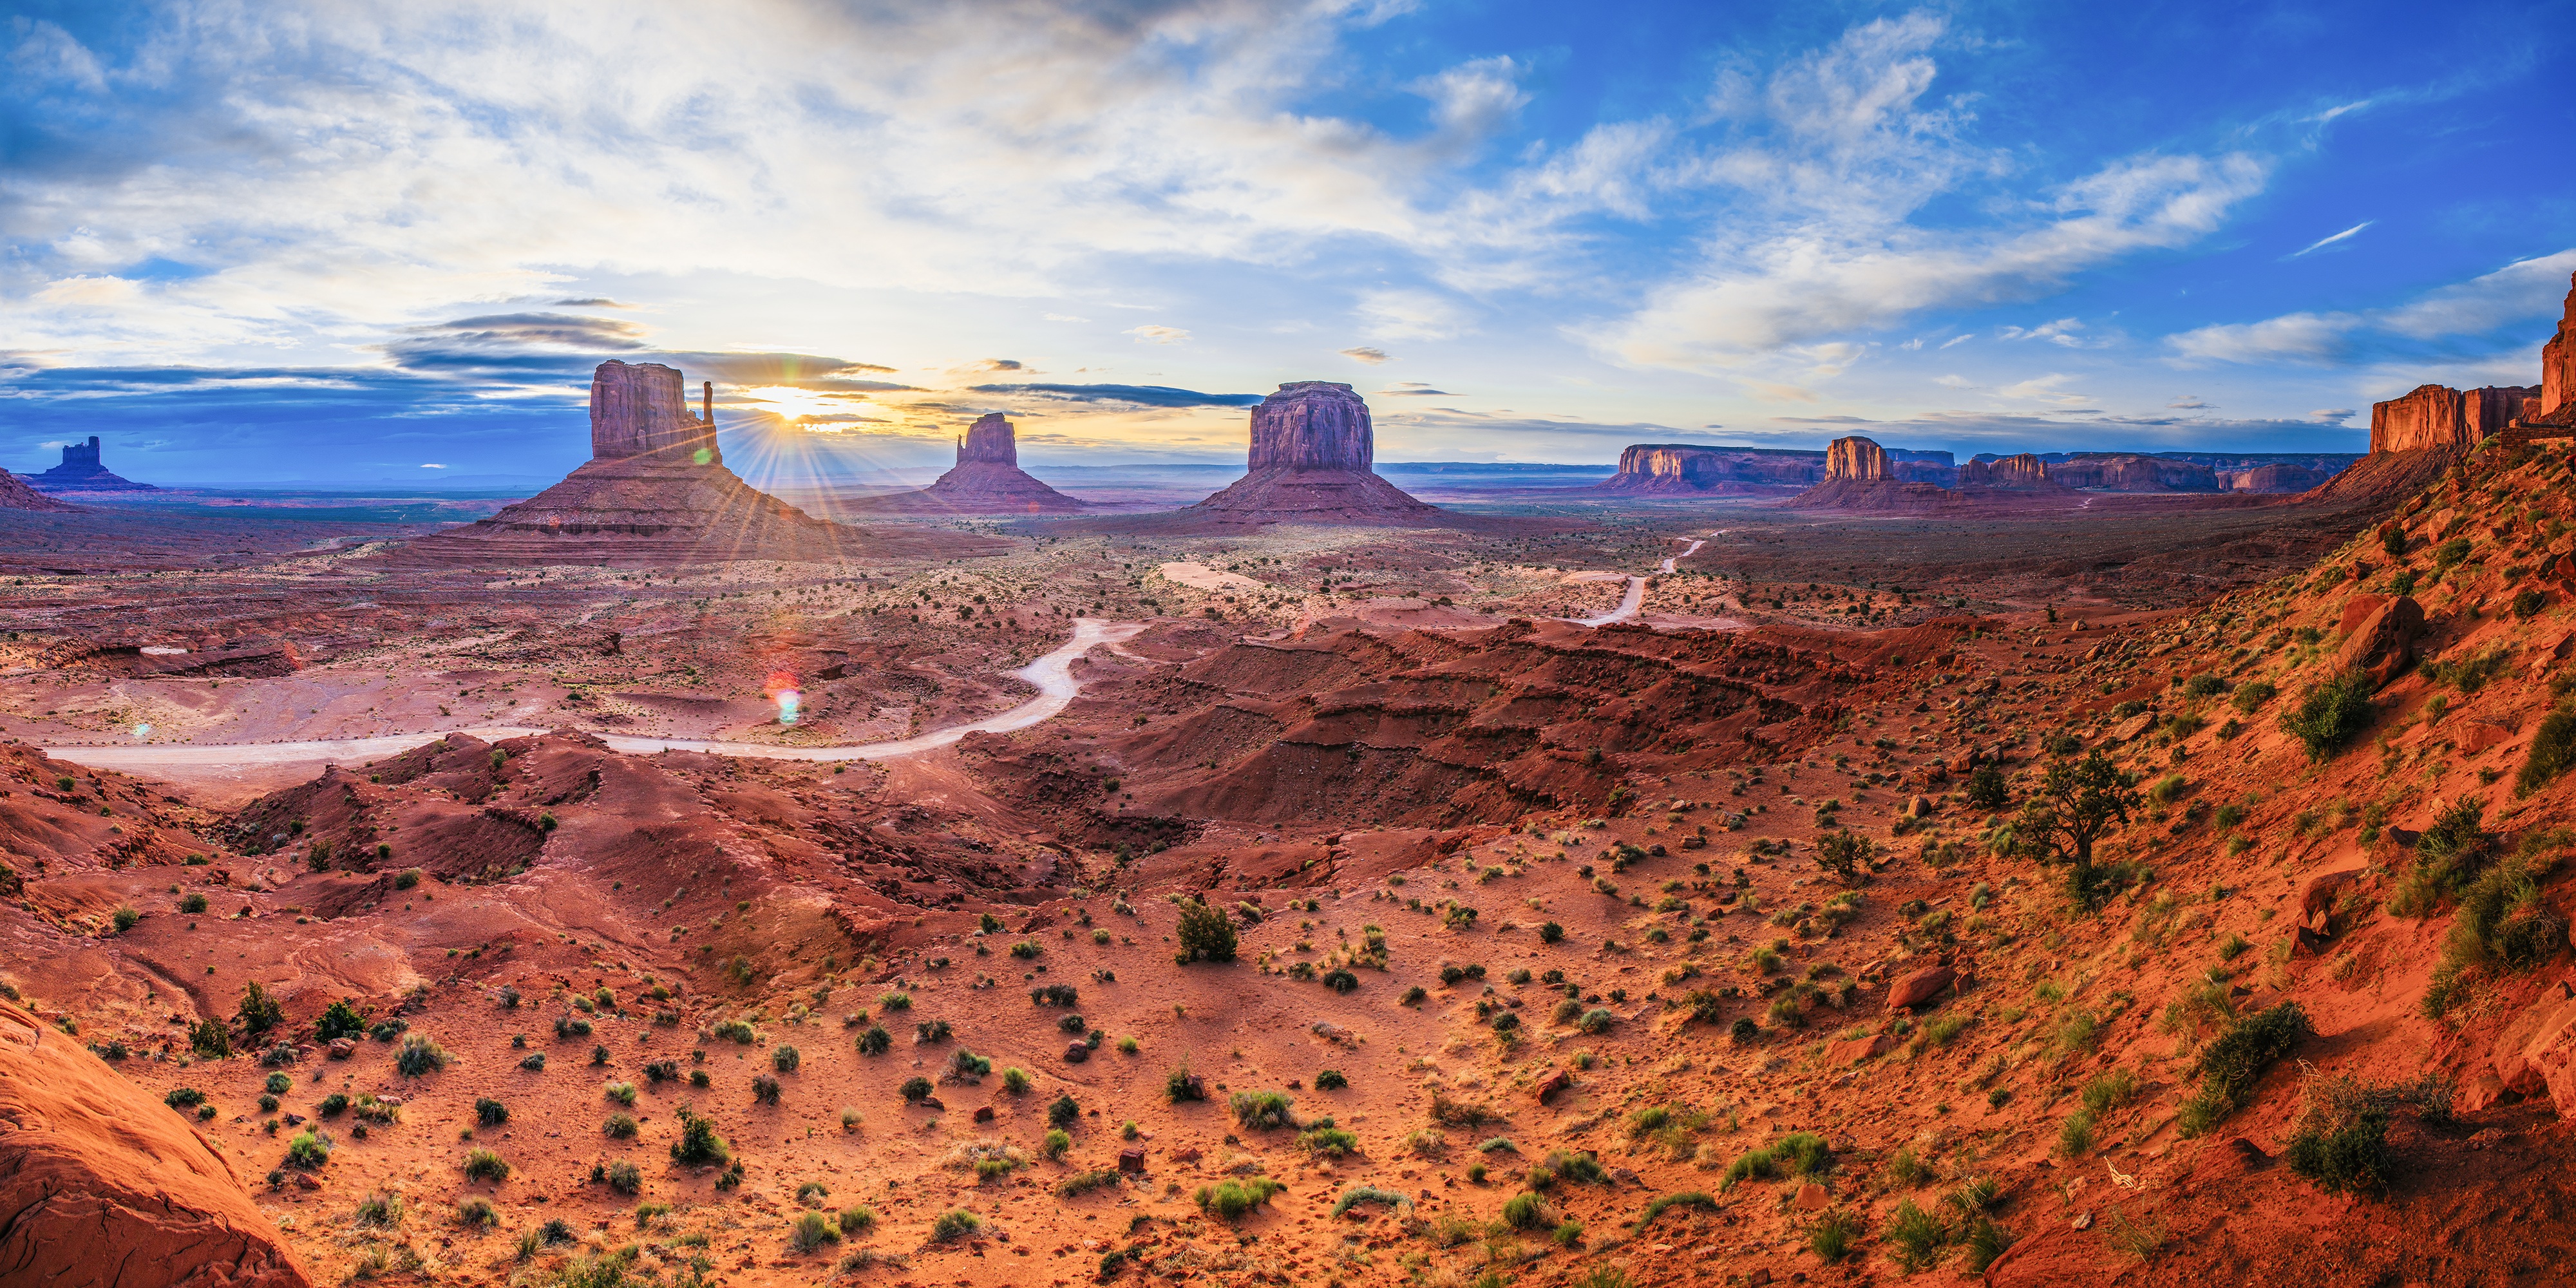
landscape, nature, rock, sky, sunset, desert, valley, land, panorama, formation, dusk, scenic, canyon, terrain, clouds, plateau, butte, landform, monument valley, colorado plateau, natural environment, geographical feature